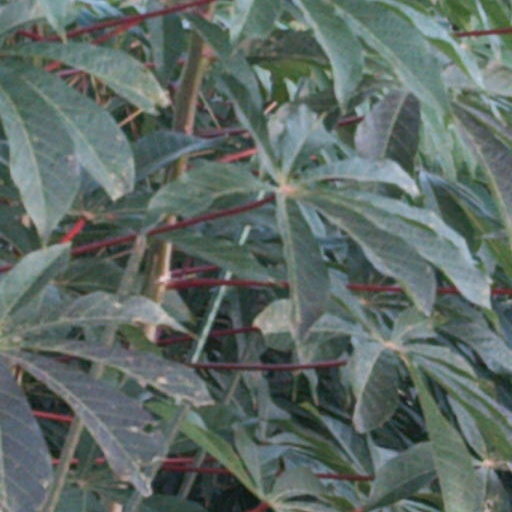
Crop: cassava